Bojonegoro Regency

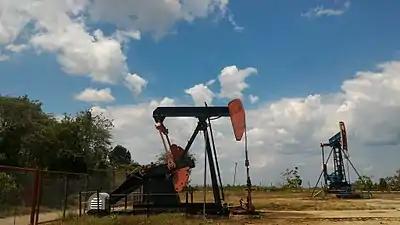
Pumpjacks in Kedewan district

The recent discovery of oil and gas fields in the area is providing new economic opportunities.